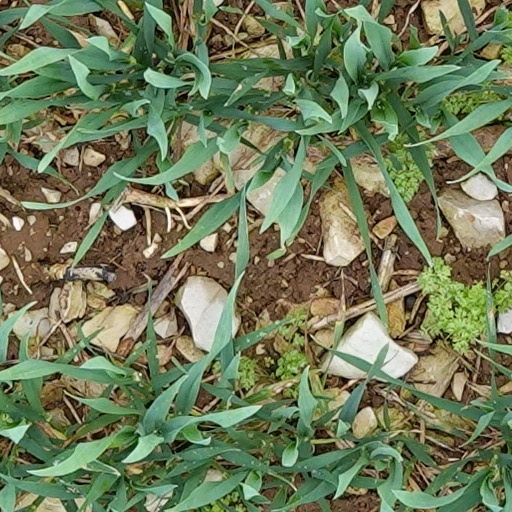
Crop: wheat